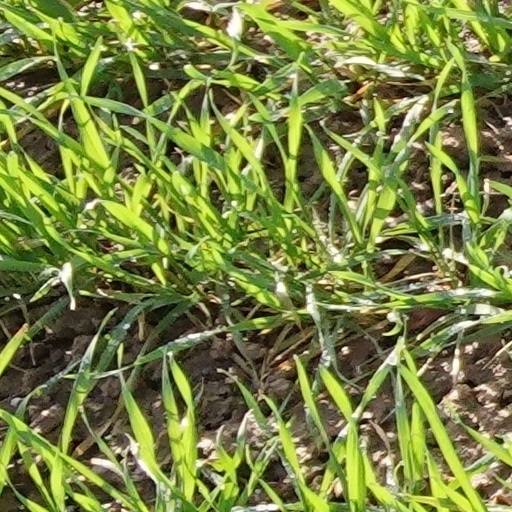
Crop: wheat